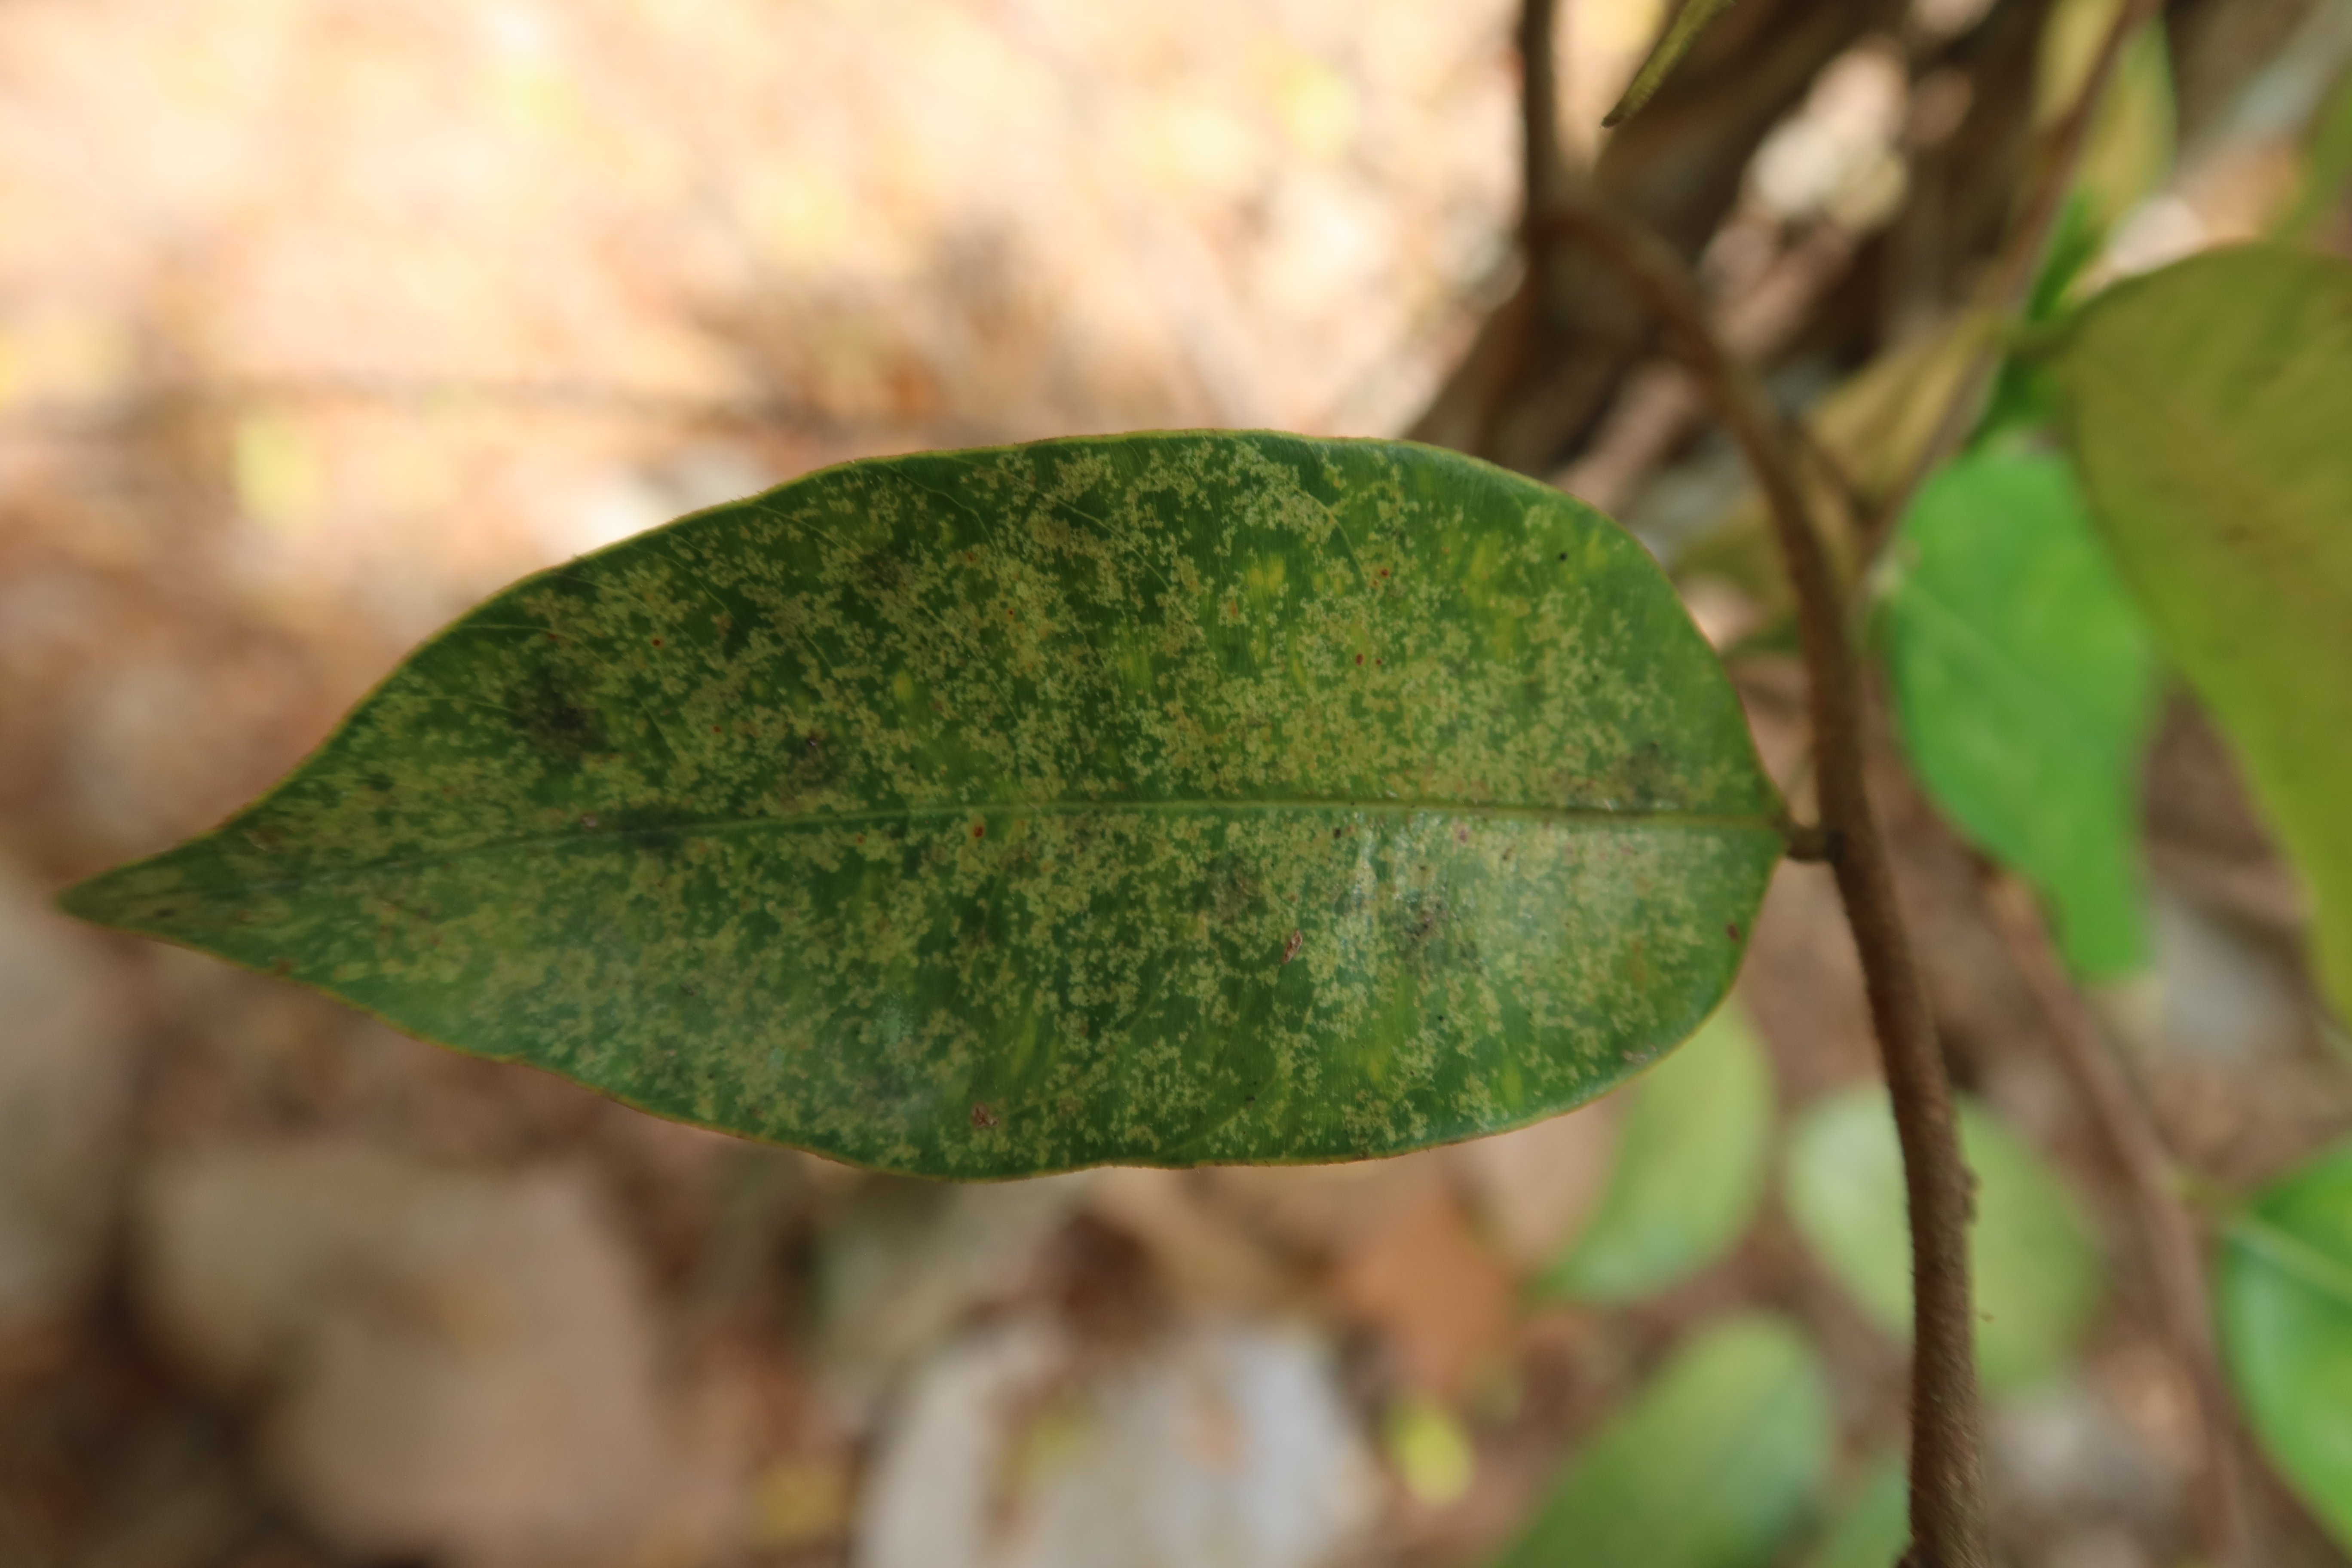
Label: Downy mildew